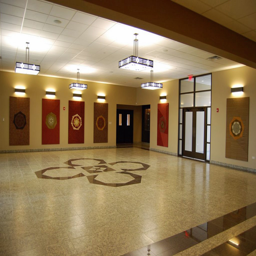
a heptagonal motif was used throughout the building , and is apparent in the lobby .